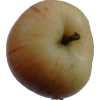
Label: Apple 14